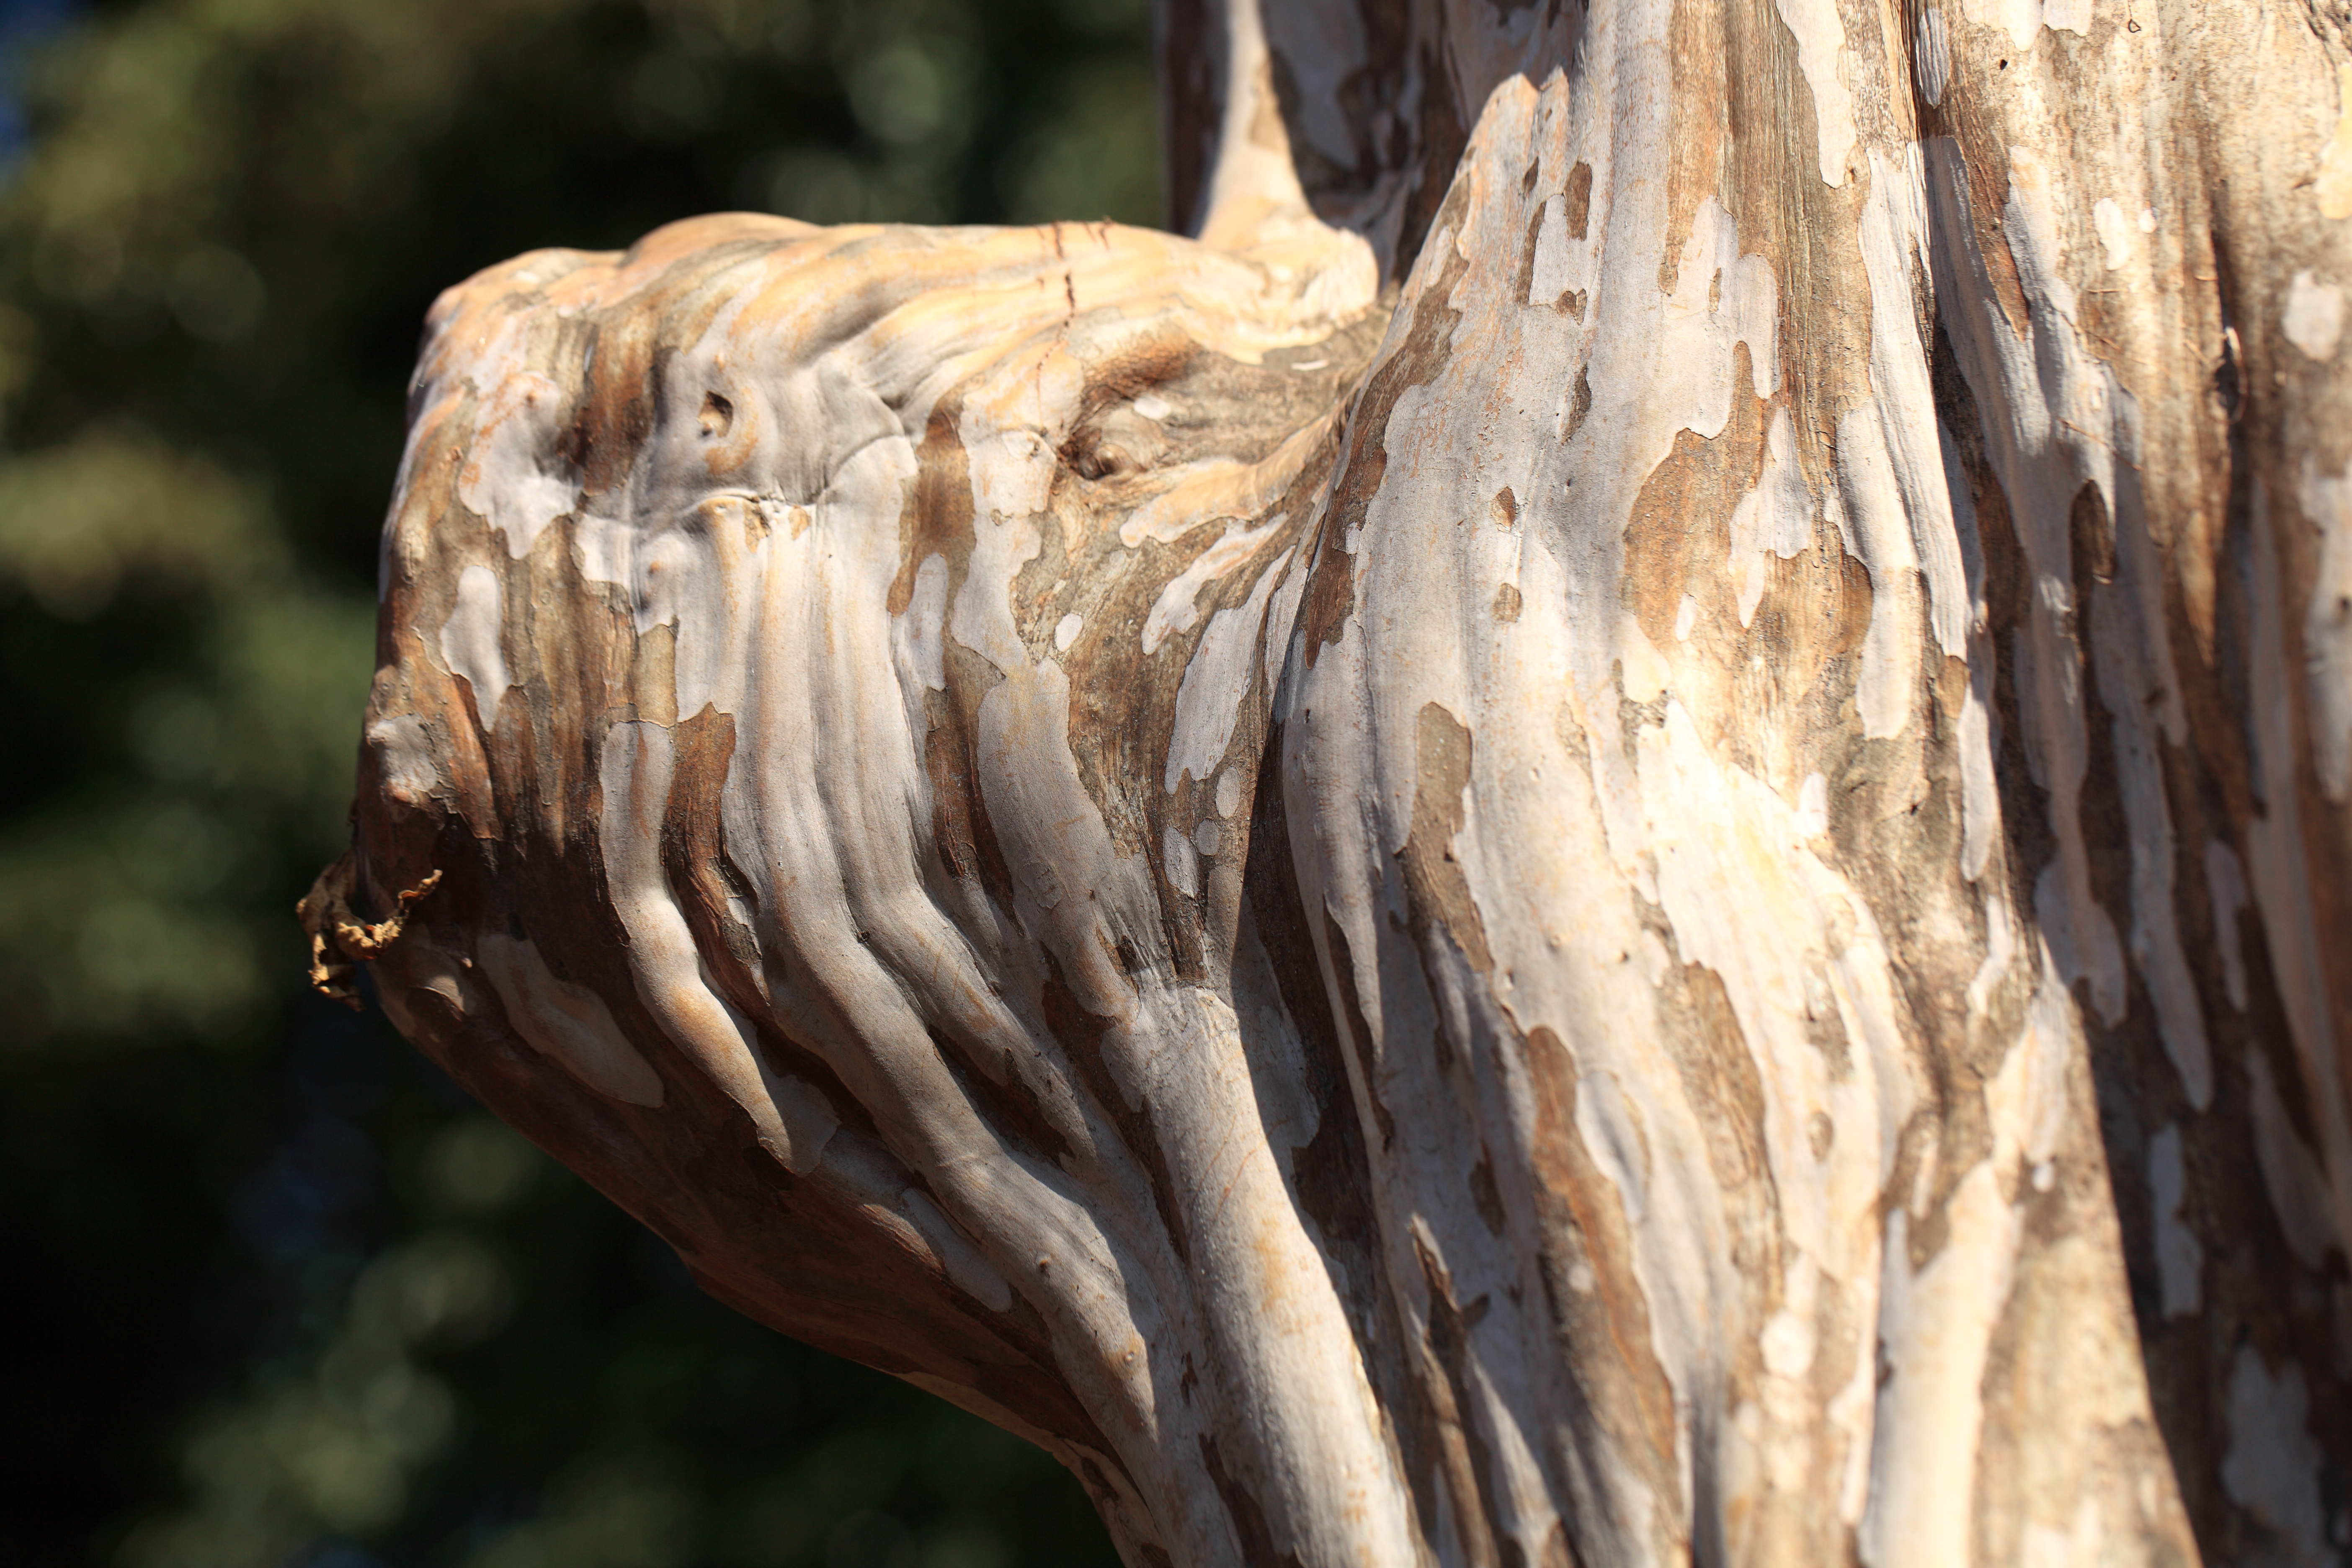
tree, nature, branch, plant, wood, leaf, trunk, formation, wildlife, high, flora, close up, cool image, 5d, hires, tree stump, markii, hi, res, resolution, lagerstroemia, subcostata, chinesecrapemyrtle, macro photography, oyster mushroom, woody plant